History of the Southern United States

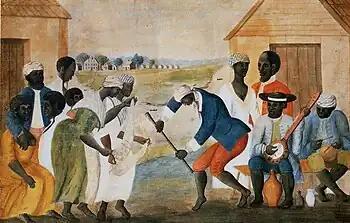
"The Old Plantation" (circa 1785), attributed to slave owner John Rose. Watercolor shows slaves dancing and playing instruments of African origin in Beaufort County, South Carolina.

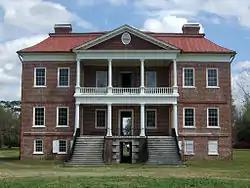
Drayton Hall, a South Carolina slave plantation

The Province of North Carolina developed differently from South Carolina almost from the beginning. In the 1650s and 1660s, settlers (mostly English) moved south from Virginia, in addition to runaway servants and fur trappers. They settled chiefly in the Albemarle borderlands region. In 1665, the Crown issued a second charter to resolve territorial questions, and the division of the province into North and South became official in 1712.